Adoption in Judaism

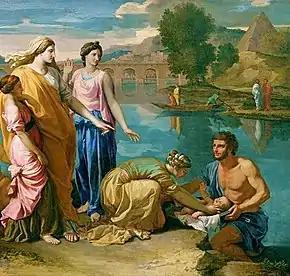

In Sarah offered her maidservant, Hagar, to her husband Abraham as a mistress, with whom he could have children that she would raise as her own. Jacob’s wife Rachel had also been experiencing barrenness, and in Genesis (30:3), just as Sarah did with Abraham, Rachel gave her maidservant, Bilhah, to her husband Jacob, in order to have children. In this verse, the act of Bilhah giving birth onto Rachel’s knees is said to signify legitimisation, resembling an ancient adoption ceremony practiced by European and Asiatic people.